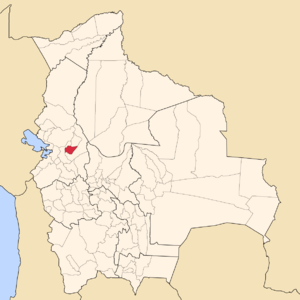
Nor Yungas est une province dans le Département de La Paz, en Bolivie, qui tire son nom de l'aire géographique de la vallée forestière des Yungas où elle est située. Son centre administratif est Coroico qui en est la plus grande ville.